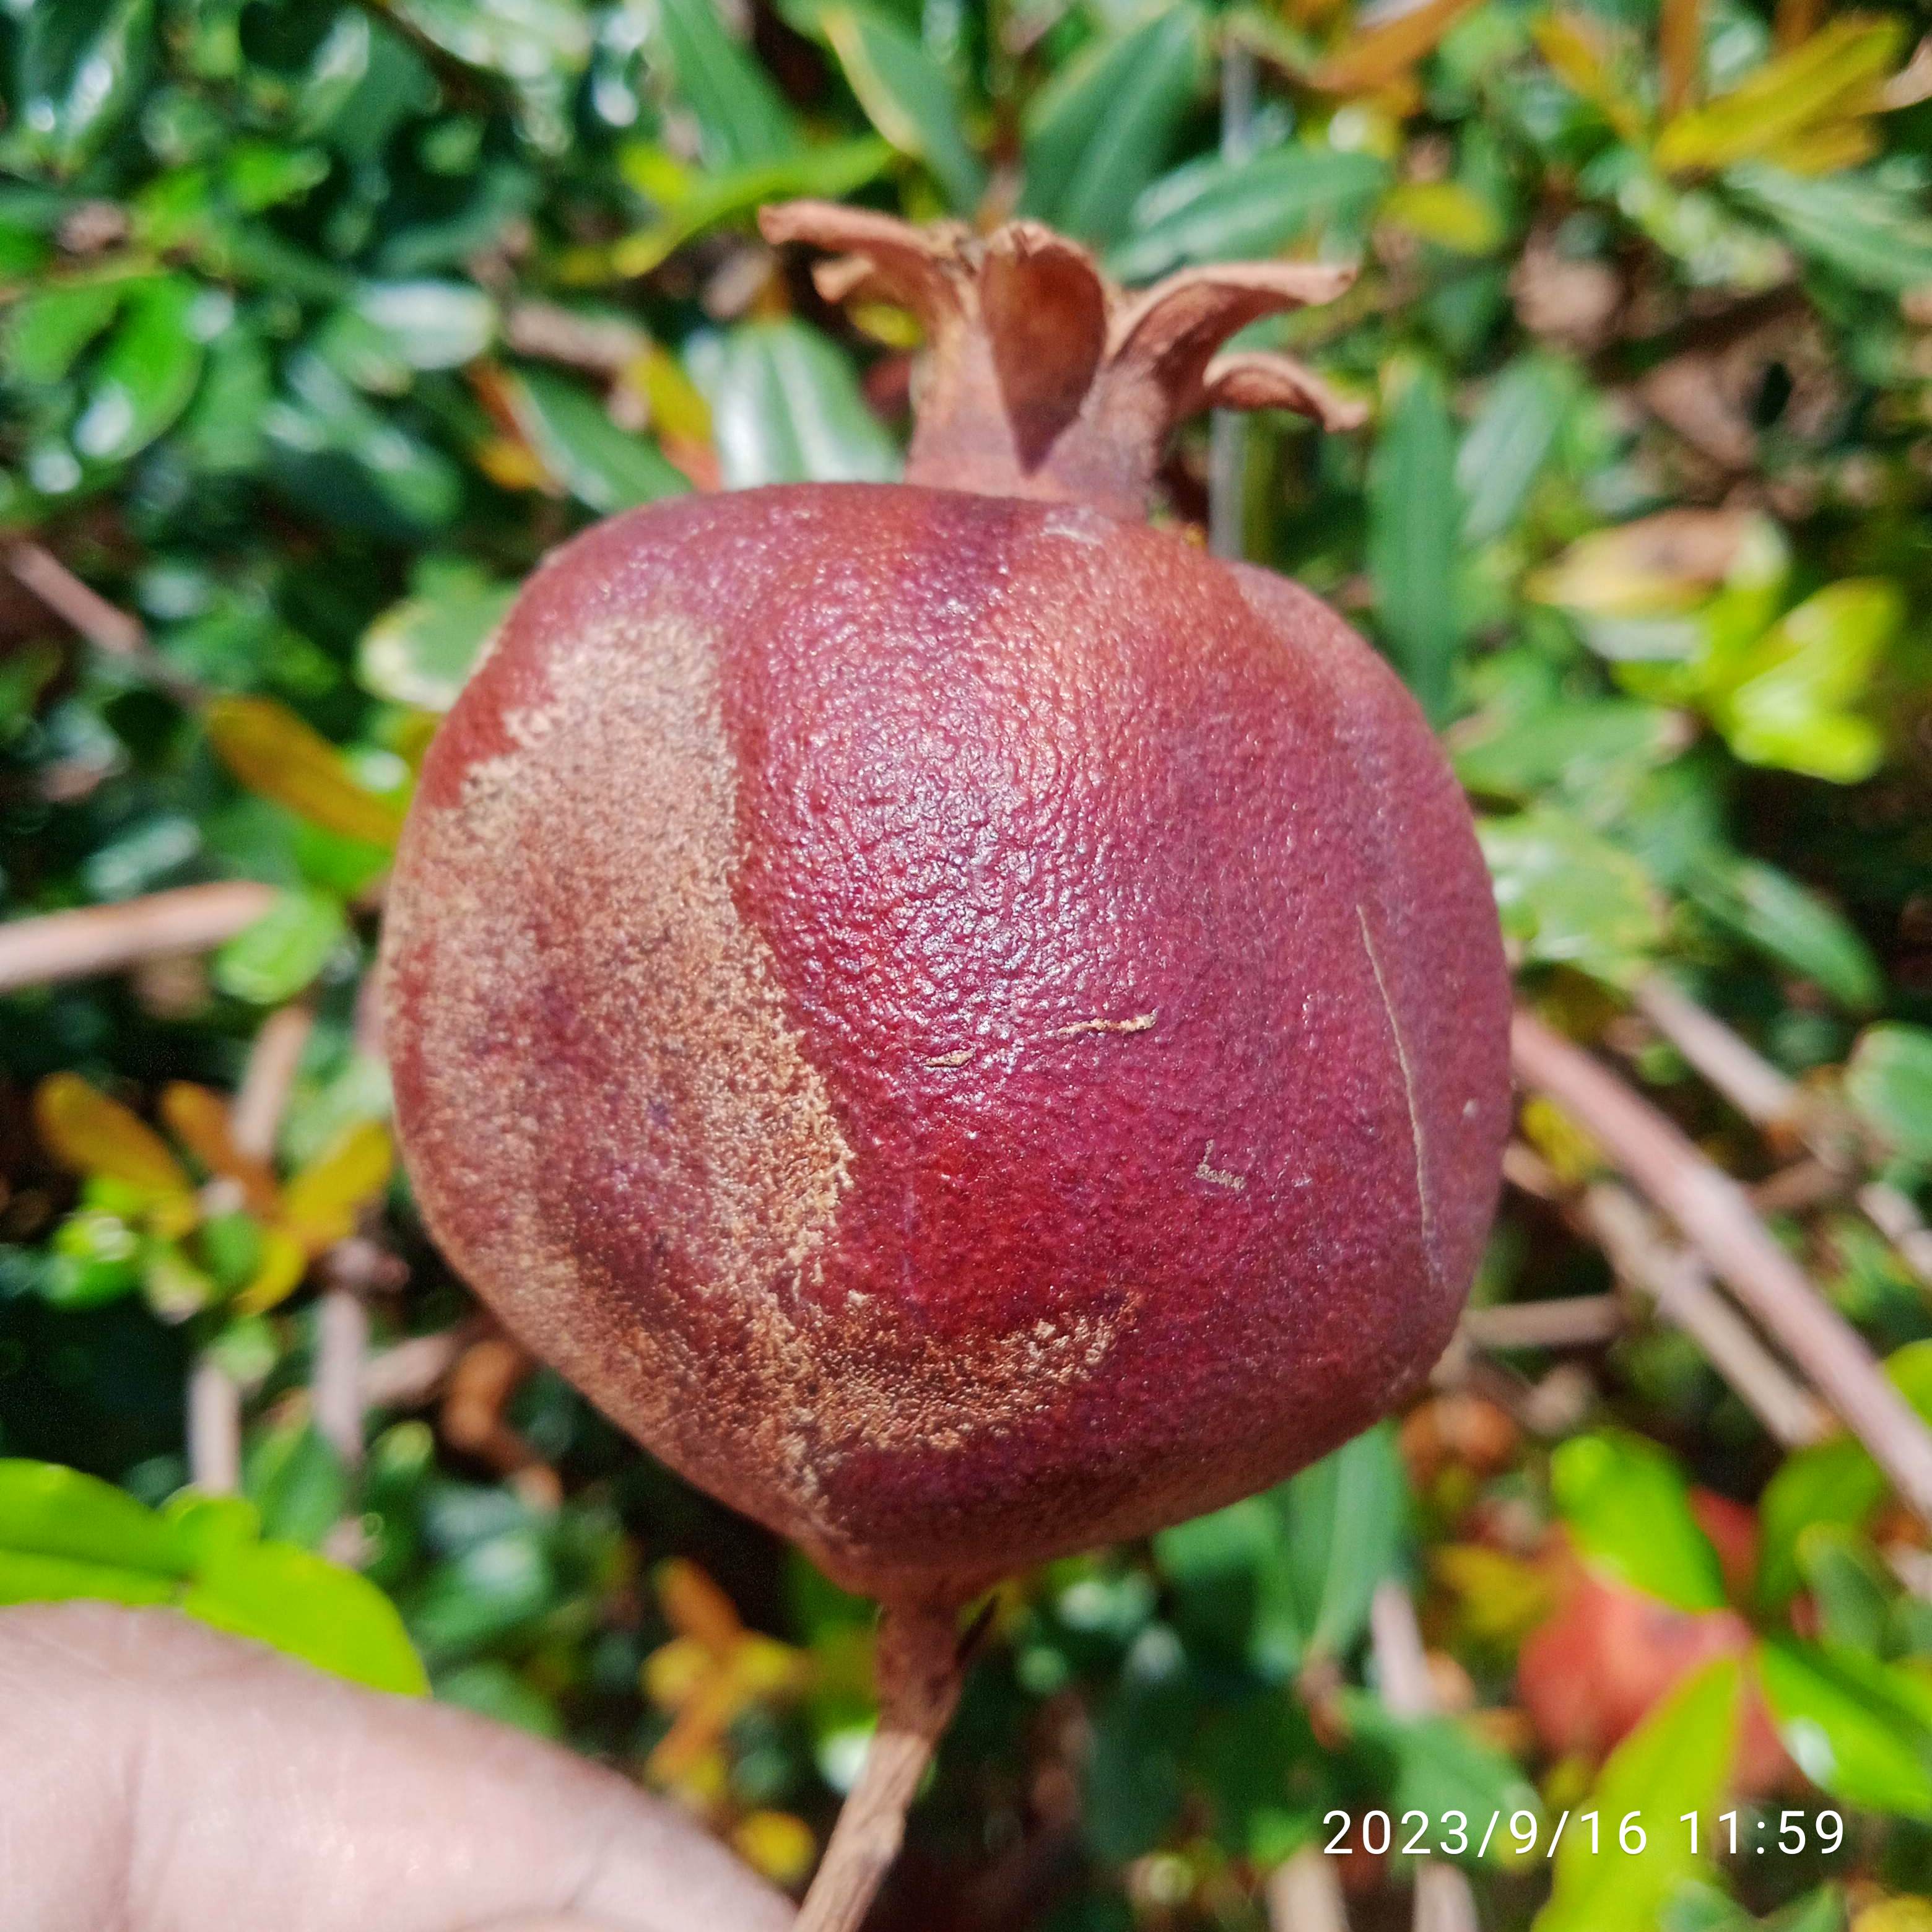
Label: Alternaria